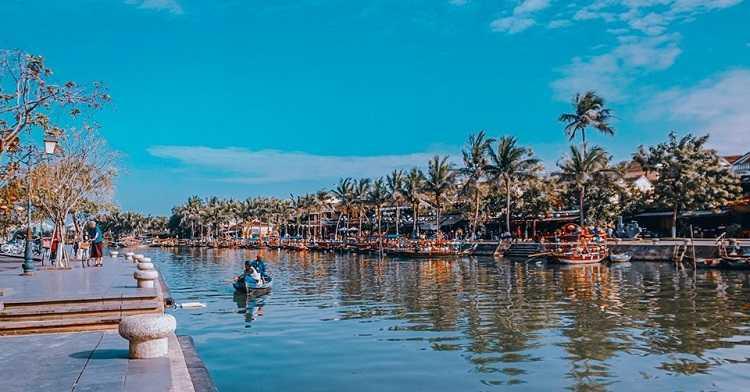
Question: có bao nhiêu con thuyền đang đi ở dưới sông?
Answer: có một con thuyền đang đi ở dưới sông